Stracciatella (ice cream)

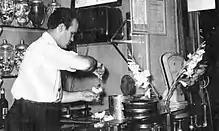
Enrico Panattoni

Enrico Panattoni, the owner of "La Marianna", a "gelateria" in Bergamo, in northern Italy, invented the dish in 1961. According to Panattoni, the idea came to him after he had grown tired of stirring eggs into broth to satisfy customers of his restaurant who kept asking for "stracciatella" soup.